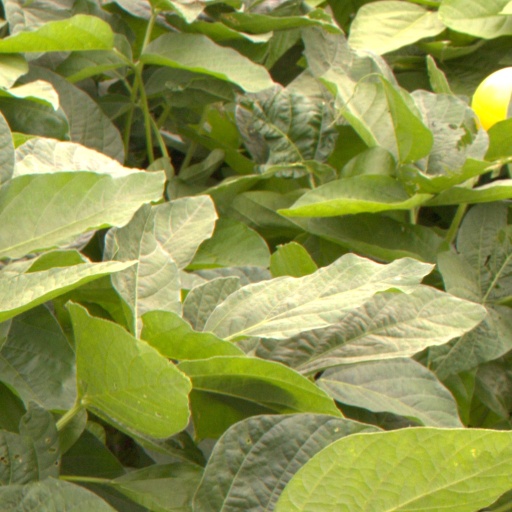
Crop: soybean